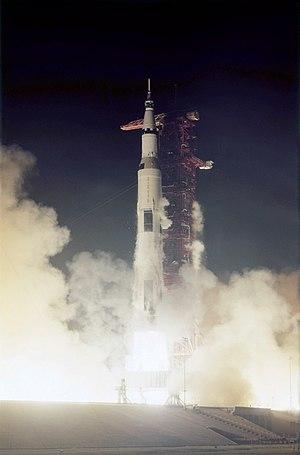
Apollo 17 est la dernière mission du programme spatial Apollo à emmener des hommes à la surface de la Lune. Avec cette mission, l'agence spatiale américaine, la NASA, conclut le projet lancé en 1961 par le président John F. Kennedy qui avait pour objectif d'amener des hommes sur la Lune. Apollo 17 est, comme Apollo 15 et 16, une mission de type J, caractérisée par un important volet scientifique. Le module lunaire utilisé permet aux astronautes de séjourner trois jours sur la surface de la Lune ; les sorties extravéhiculaires peuvent durer jusqu'à huit heures tandis que la mobilité des astronautes est accrue grâce au rover lunaire ; le vaisseau Apollo emporte des expériences scientifiques mises en œuvre en surface mais également en orbite.